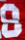
Number: 8